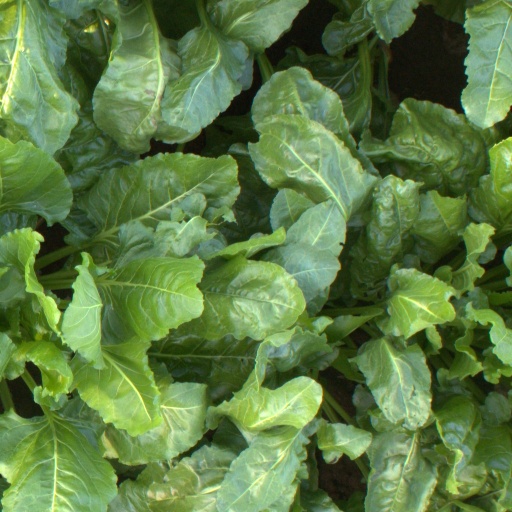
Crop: sugar beet